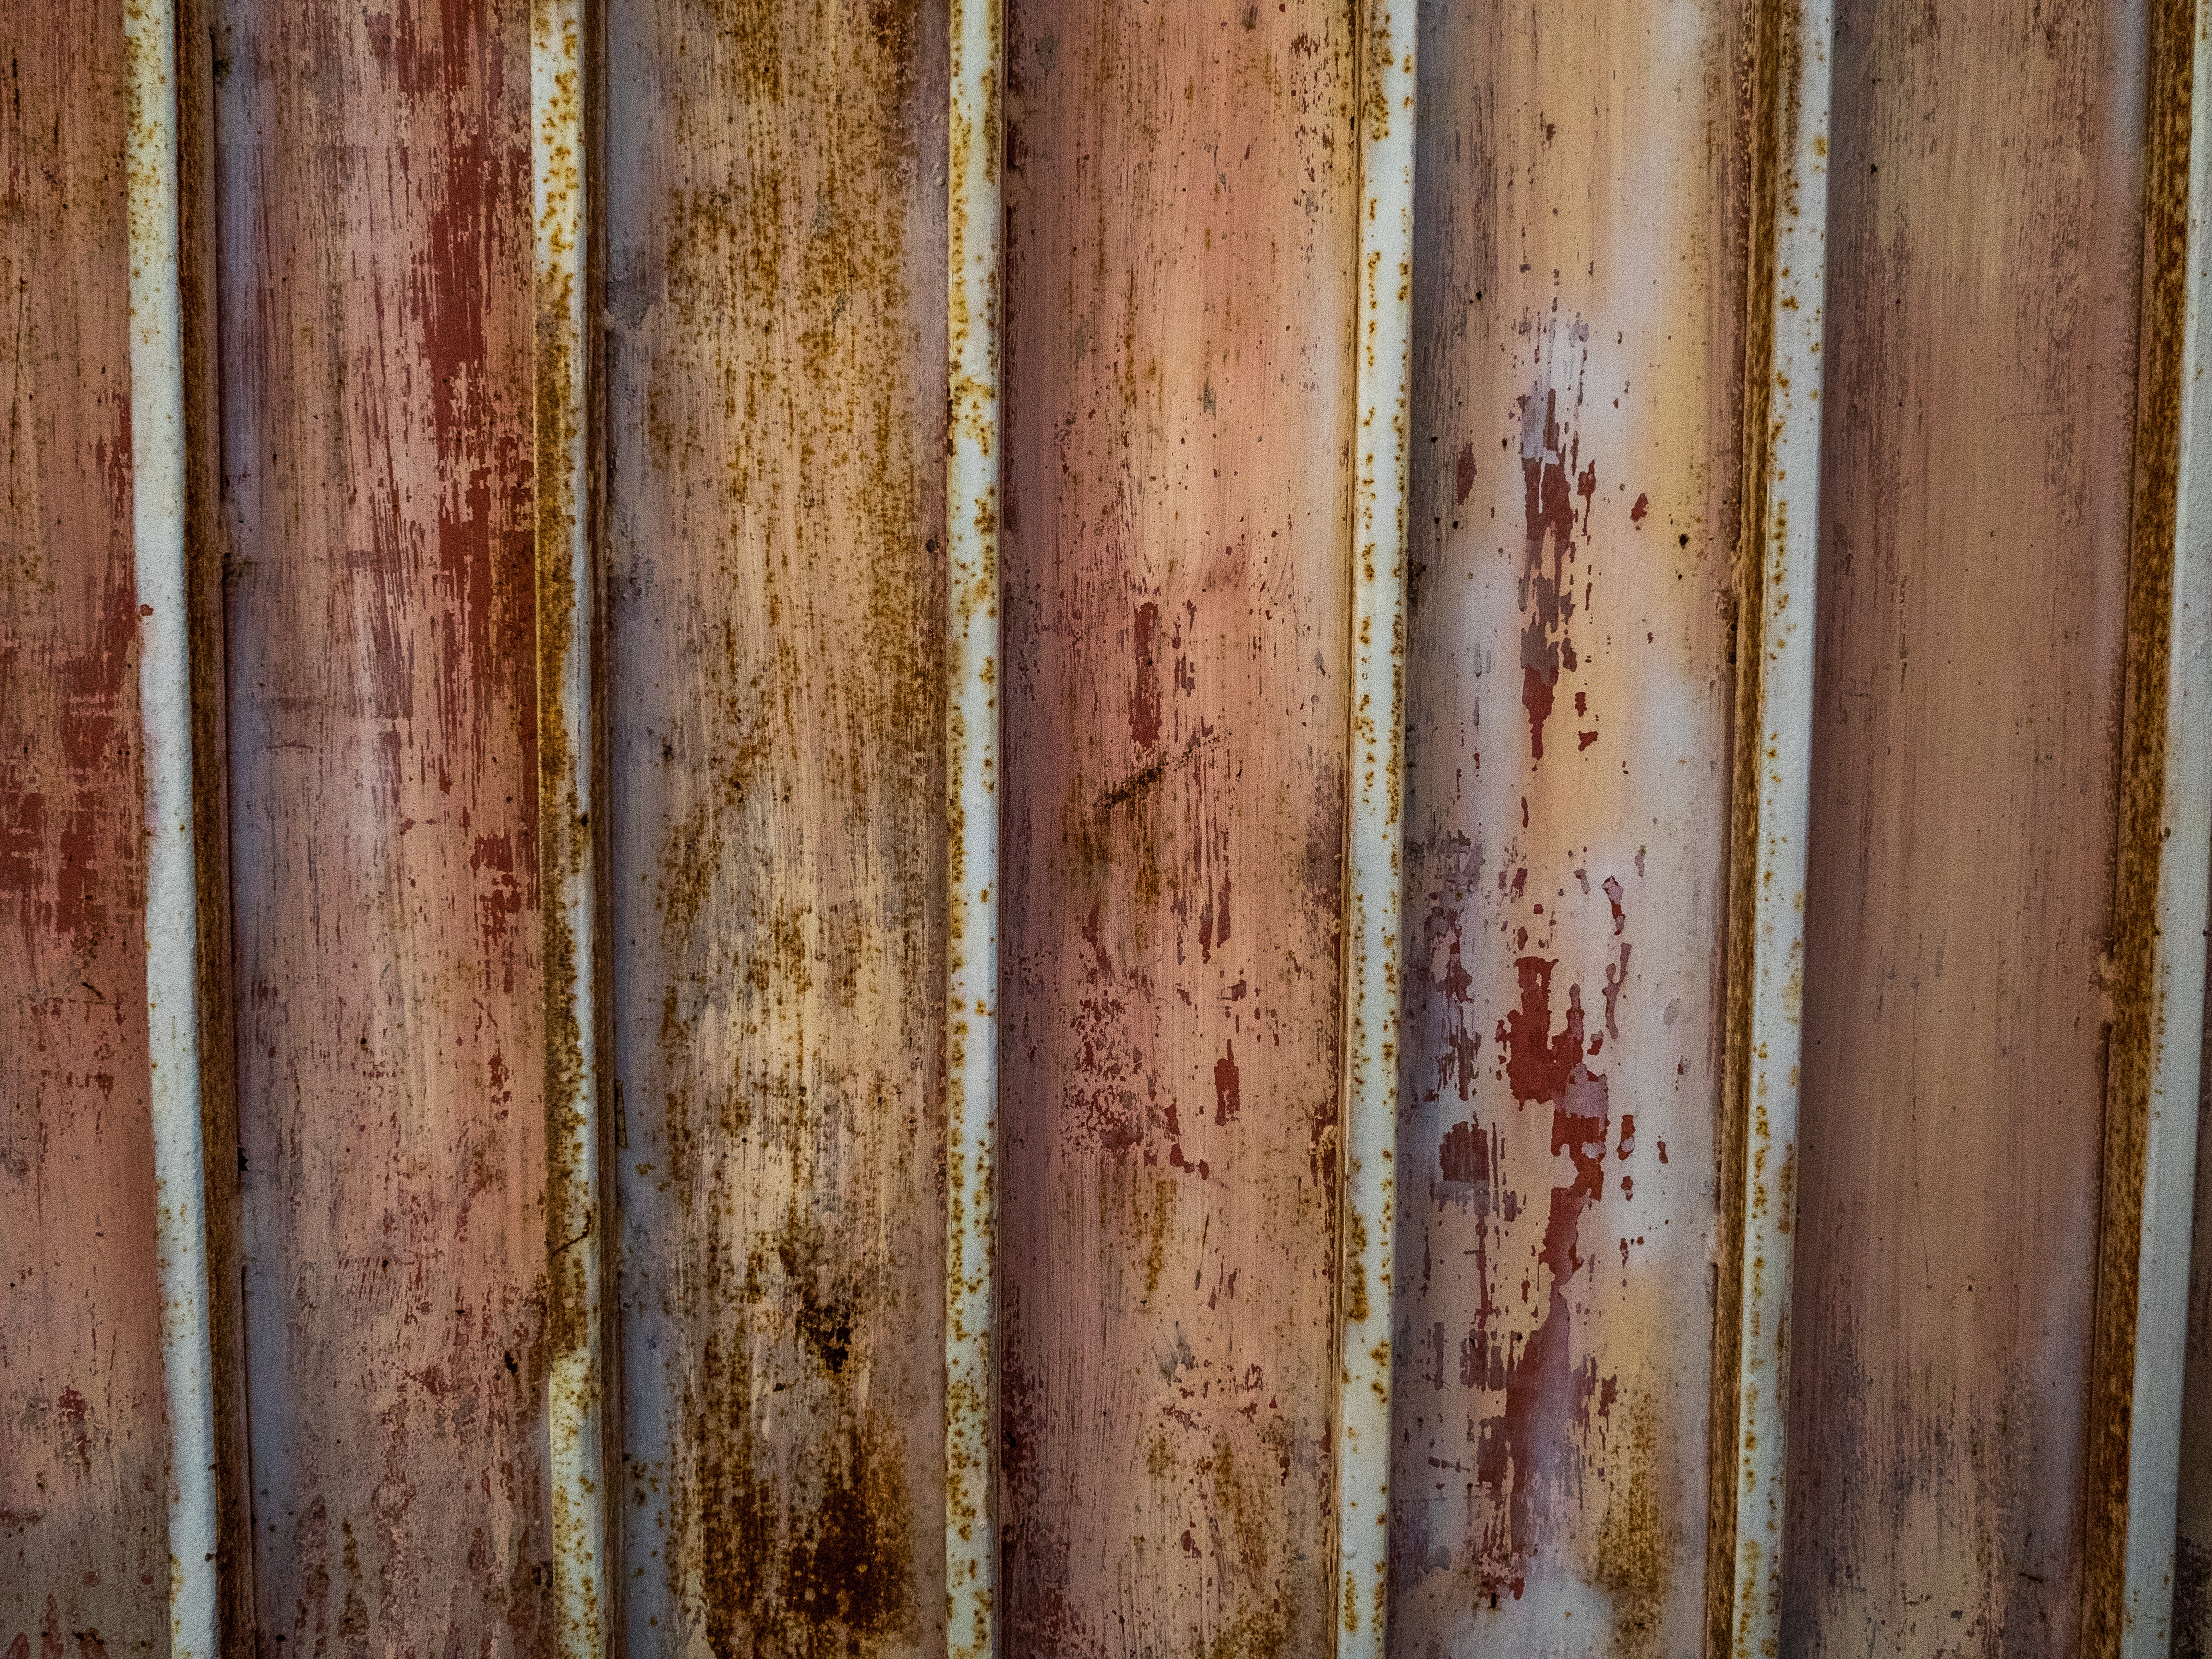
wood, texture, floor, trunk, wall, rust, color, metal, soil, material, surface, sheet, background, hardwood, walls, grooves, flooring, man made object, wood stain, sheet door